Charles I of Hungary

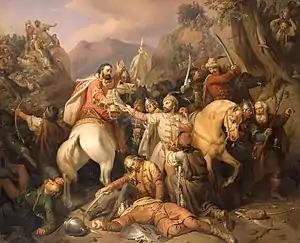
Romantic painting Charles' army wear hussar clothes of the 17th century, by József Molnár

In September 1330, Charles launched a military expedition against Basarab I of Wallachia who had attempted to get rid of his suzerainty. After seizing the fortress of Severin (present-day Drobeta-Turnu Severin in Romania), he refused to make peace with Basarab and marched towards Curtea de Argeș, which was Basarab's seat. The Wallachians applied scorched earth tactics, compelling Charles to make a truce with Basarab and withdraw his troops from Wallachia. While the royal troops were marching through a narrow pass across the Southern Carpathians on 9 November, the Wallachians ambushed them. During the next four days, the royal army was decimated; Charles could only escape from the battlefield after changing his clothes with one of his knights, Desiderius Hédervári, who sacrificed his life to enable the king's escape. Charles did not attempt a new invasion of Wallachia, which subsequently developed into an independent principality.